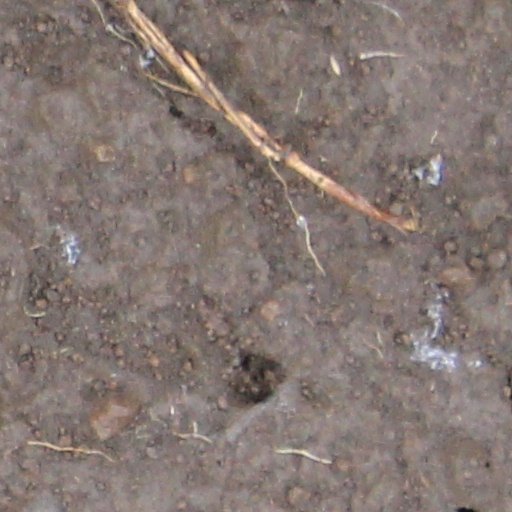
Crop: wheat